Sascha Müller (politician)

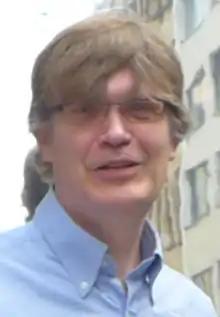
Müller in 2017

Sascha Müller (born 24 April 1970) is a German sports journalist and politician of the Alliance 90/The Greens who has been serving as a member of the Bundestag after the 2021 German federal election, representing the Nuremberg South district.